Edith Anne Stoney

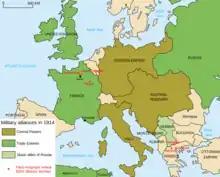
Map locating the different Field Hospitals where Edith Anne Stoney worked during WWI. Map represent borders in 1914

Both Florence and Edith offered their services to the British Red Cross at the War Office in London, to provide a radiological service to support the troops in Europe, on the day Britain declared war. Their offer was refused, because they were women. Florence set up her own unit with the Women's Imperial Service League and spent the next 6 months in Europe. Edith organised supplies from London where she also served on the League's committee.